Kosrae

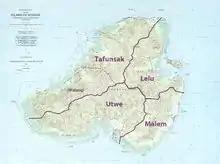
Detailed map of Kosrae

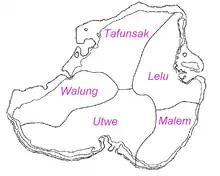
Kosrae municipalities of 1980Walung was absorbed by Tafunsak subsequently

Archaeological evidence shows that the island was settled at least by the early years of the first millennium AD. This includes the city of Leluh that existed from about 1250 to 1850 AD, and in its heyday had a population of about 1,500 and covered some . It featured burial pyramids for the nobility.